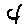
Label: 4